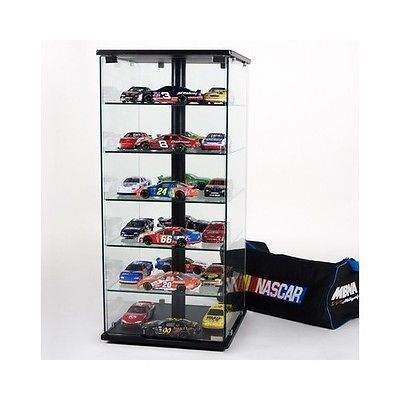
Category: cabinet